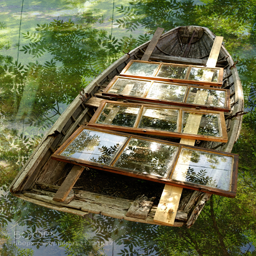
wooden boat in a bed of rowan leaves